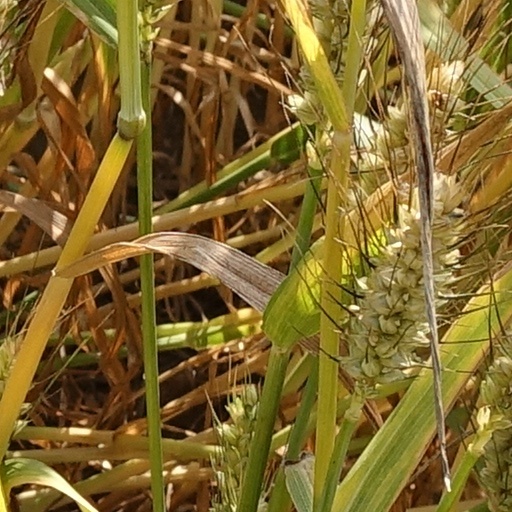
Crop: wheat